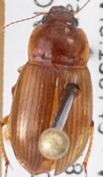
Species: Amara quenseli
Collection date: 2018-07-17
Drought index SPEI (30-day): -0.03
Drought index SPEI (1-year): -0.8
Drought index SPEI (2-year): -0.9